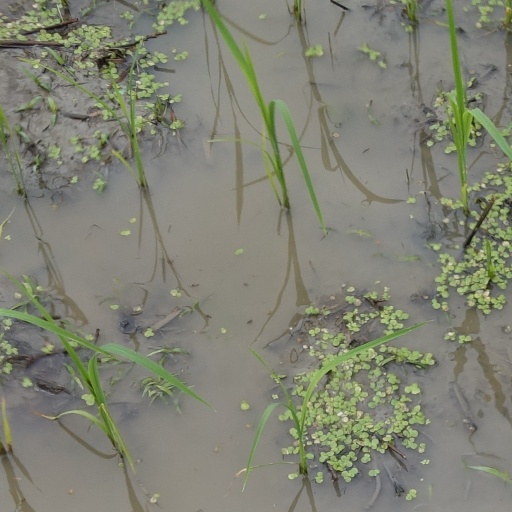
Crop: rice